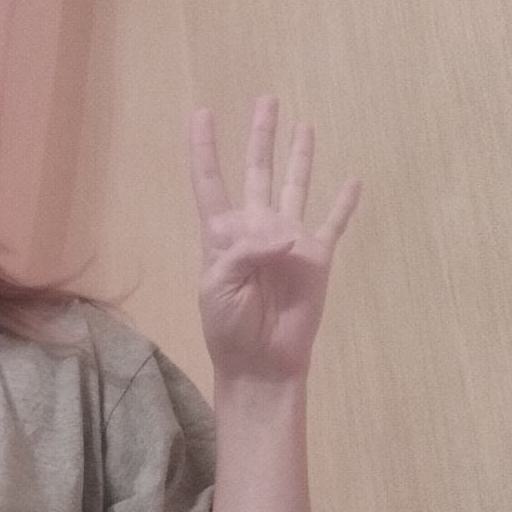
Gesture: four